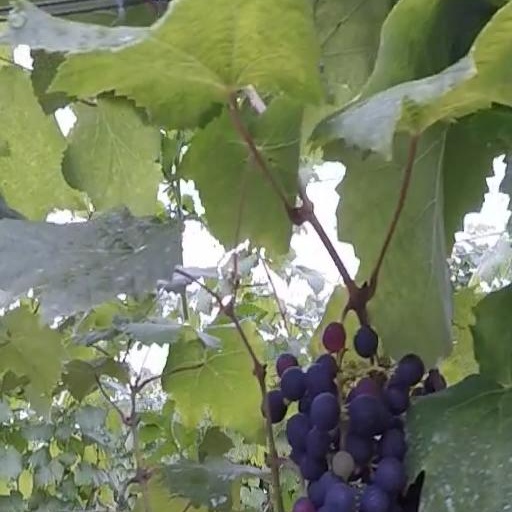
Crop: grape